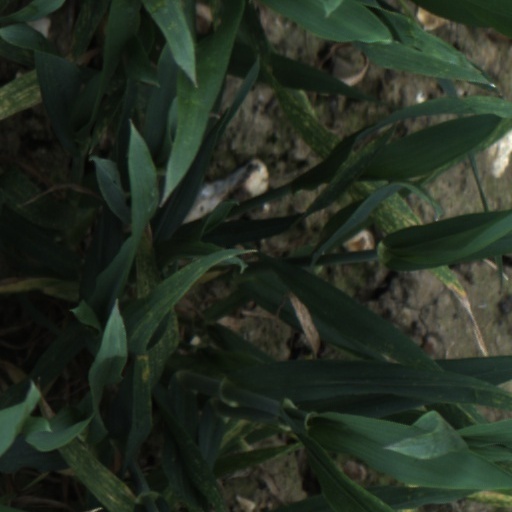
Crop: wheat